Flamingo tongue snail

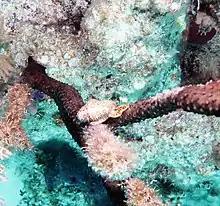
Flamingo Tongue Snail with part of its body out of the shell

The flamingo tongue snail (Cyphoma gibbosum) is a species of small but brightly colored sea snail, a marine gastropod mollusk in the family Ovulidae, the ovulids, cowry allies or false cowries.